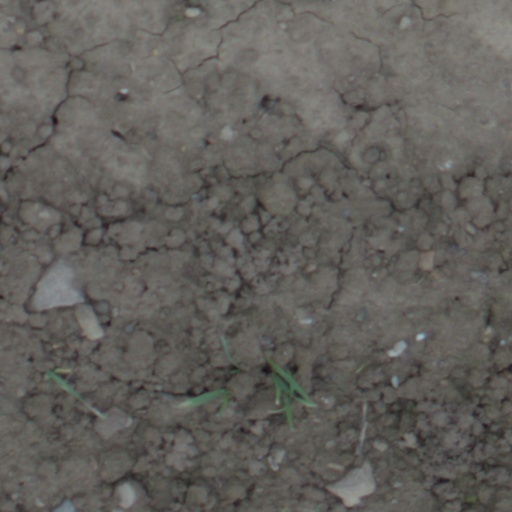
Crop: wheat